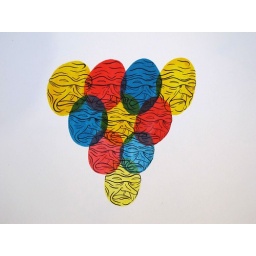
For sale 200 euros including white box frame and postage to anywhere in the EU. 297mm x 420mm